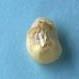
Maize quality: Bad